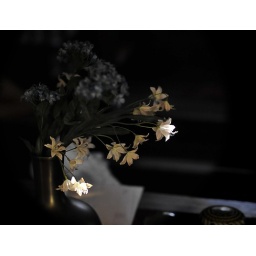
On the library table in our entryway. An impromptu photo. One ray of light touched the two blossoms.